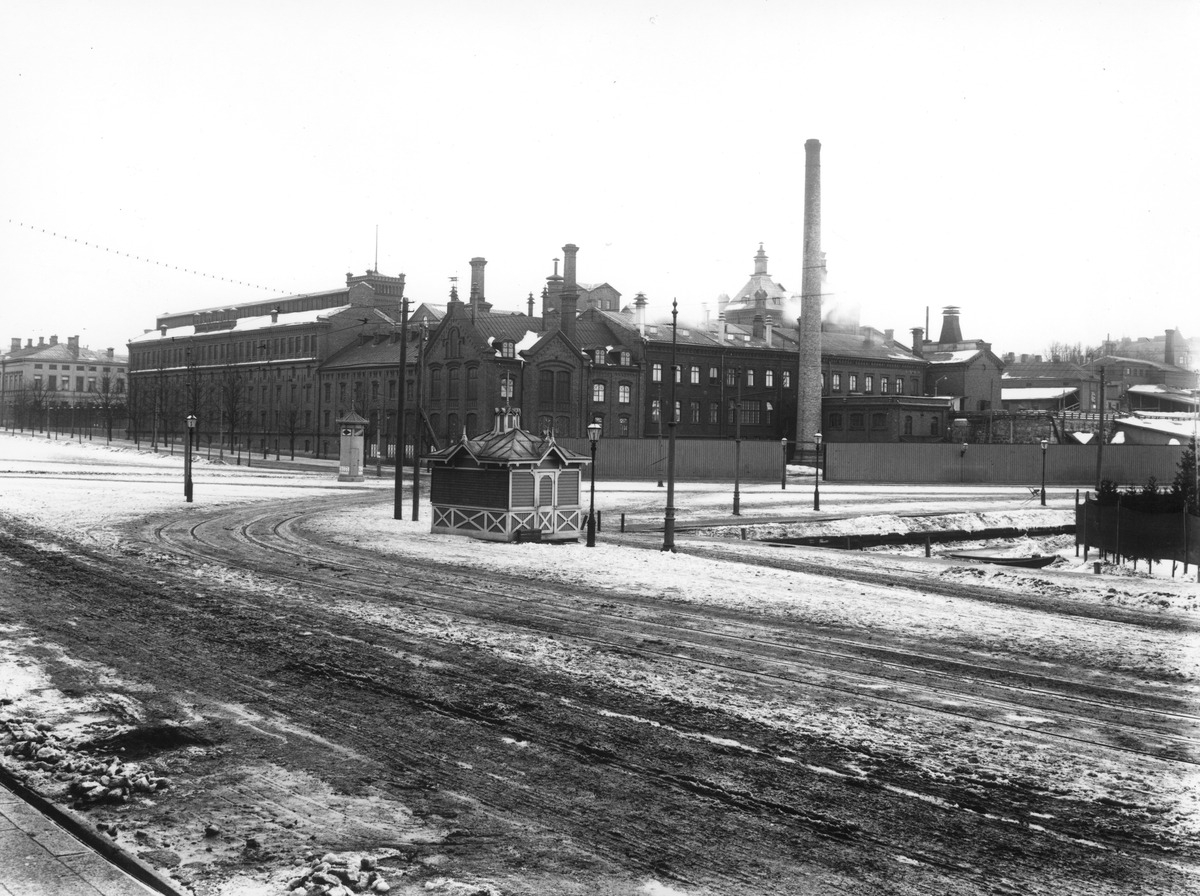
Oy Sinebrychoff Ab
sisällön kuvaus: Oy Sinebrychoff Ab. Bulevardi 42 - Hietalahdenranta 7. mustavalkoinen
Kuvaaja: Sundström, Eric, valokuvaaja
Ajankohta: kuvausaika 1914 -19
Paikka: Suomi, Uusimaa, Helsinki, Punavuori Helsinki, Bulevardi 42 - Hietalahdenranta 7
Aiheet: rakennukset teollisuusrakennukset